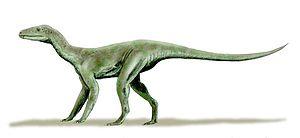
Le Carnien est le premier étage stratigraphique du Trias supérieur. Il est situé entre 237 Ma et 227 Ma environ. Il est précédé par le Ladinien, dernier étage du Trias moyen et suivi par le Norien, deuxième étage stratigraphique du Trias supérieur.
Les Dinosauria, plus communément appelés dinosaures, forment un super-ordre ainsi qu'un clade extrêmement diversifié de sauropsides de la sous-classe des diapsides. Ce sont des archosaures ovipares, ayant en commun une posture érigée et partageant un certain nombre de synapomorphies telles que la présence d'une crête deltopectorale allongée au niveau de l'humérus et un acetabulum perforant le bassin. Présents dès le milieu du Ladinien, il y a environ 240 Ma, la branche non avienne des dinosaures disparait entièrement lors de l'extinction Crétacé-Paléogène il y a 66 Ma. Les oiseaux, la branche avienne des dinosaures, a émergé de petits dinosaures théropodes du Jurassique supérieur. Ainsi la survie des oiseaux à cette extinction, leur diversification considérable durant le Cénozoïque, en fait le seul groupe vivant actuel de dinosaures.